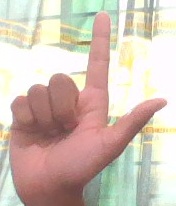
ASL sign: L